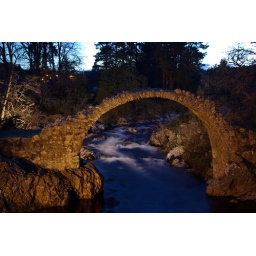
Old pack horse bridge by night